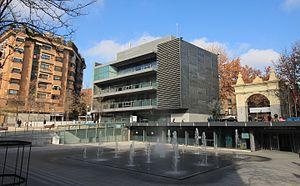
Le quartier de Pacífico est un quartier administratif de Madrid situé dans le district de Retiro.